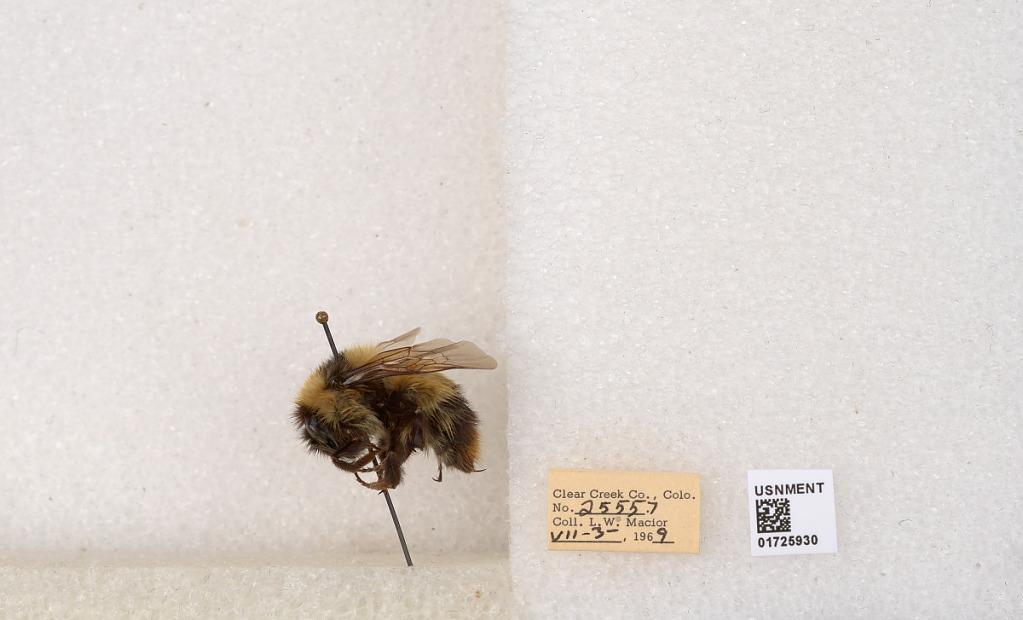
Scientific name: Bombus kirbyellus
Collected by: L. Macior
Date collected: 1969-7-3
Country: United States
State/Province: Colorado
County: Clear Creek
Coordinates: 39.6891, -105.644